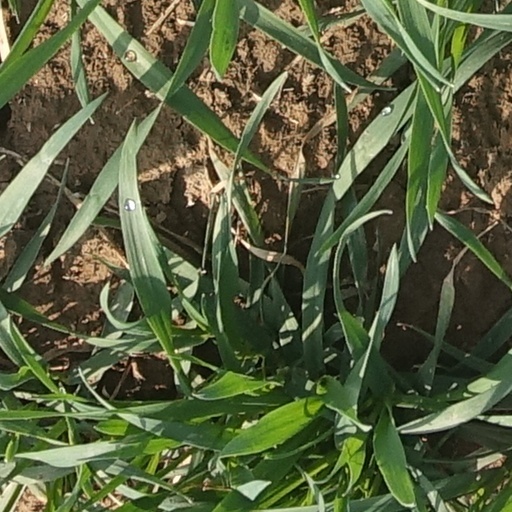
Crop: wheat